German Namibians

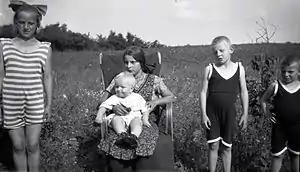
German family in Keetmanshoop, 1926

Today, English is the country's sole official language, but about 30,000 Namibians of German descent (around 2% of the country's overall population) and possibly 15,000 black Namibians (many of whom returned from East Germany after Namibian independence as well as the German reunification) still speak German or Namibian Black German, respectively. However, the numbers of German Namibians, rather than of Namibian speakers of German, are uncertain. Many Namibians of German descent still speak German and prefer classification as Namibian Germans not as Afrikaners.